Jon Lieber

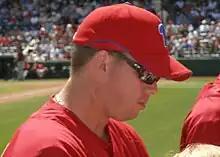
Lieber with the Phillies

Before the 2005 season, Lieber signed as a free agent with the Philadelphia Phillies for three years and $24 million with a team option for the fourth year. He was named the Phillies' Opening Day starter in 2005. He won his first four starts with the team. From May 12 through June 30, Lieber had a 3–7 records and a 7.48 ERA. 8–8 by the end of that stretch, he managed to post a 9–5 records and a 3.32 ERA to finish the season. Lieber gave up one run in eight innings on July 21 but took the loss as the Los Angeles Dodgers defeated the Phillies 1–0. On September 22, he threw eight shutout innings in a 4–0 victory over the Braves. Lieber finished the season with a 17–13 record, a 4.20 ERA, 149 strikeouts, 41 walks, and 223 hits allowed in innings pitched. Lieber led the team with 17 wins, which tied with Andy Pettitte for fifth in the league. He tied with six other pitchers for the league lead with 35 starts.